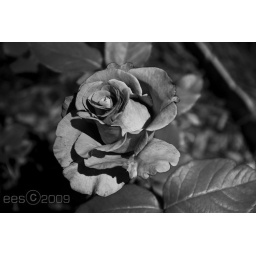
Neptune Hybrid Tea Rose in black and white